Hesdin

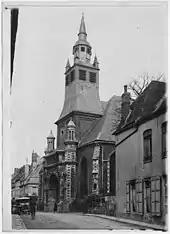
Church of Notre Dame in 1918

Hesdin was a fief of the counts of Artois, vassals of the Counts of Flanders until 1180. When Philip, count of Flanders gave Artois as dowry to his niece Isabella of Hainault when she married Philip Augustus of France in 1180, Hesdin and the other seigneuries passed to France.